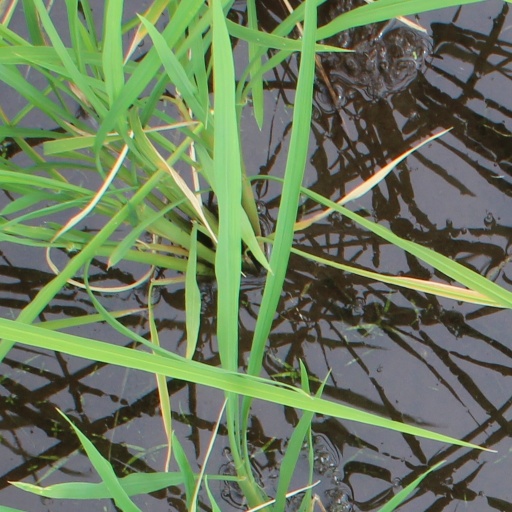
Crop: rice